Sung Y. Kim

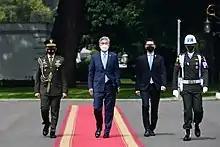
Sung Kim accompanied by local officials at the Presidential Palace

On July 10, 2019, the White House announced that he would be appointed to be Ambassador to Indonesia. On August 6, 2020, his nomination was confirmed by voice vote. He was appointed on August 31, 2020 and assumed office in October 2020.